Jacques Cousteau Island

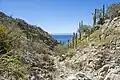
The landscape of the west coast of Cerralvo Island looking from a canyon towards La Ventana.

It is long with a land area of , and is the ninth-largest island in Mexico. The island is adjacent to the towns of El Sargento and La Ventana and is part of Municipality of La Paz. The island peak comes to and the ridge line runs north–south with many small streams draining east to Gulf of California and west to Cupalo Canal. There are many steep bluffs on the eastern sides and many sandy beaches and points on the west side.